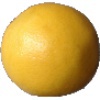
Label: white_grapefruit